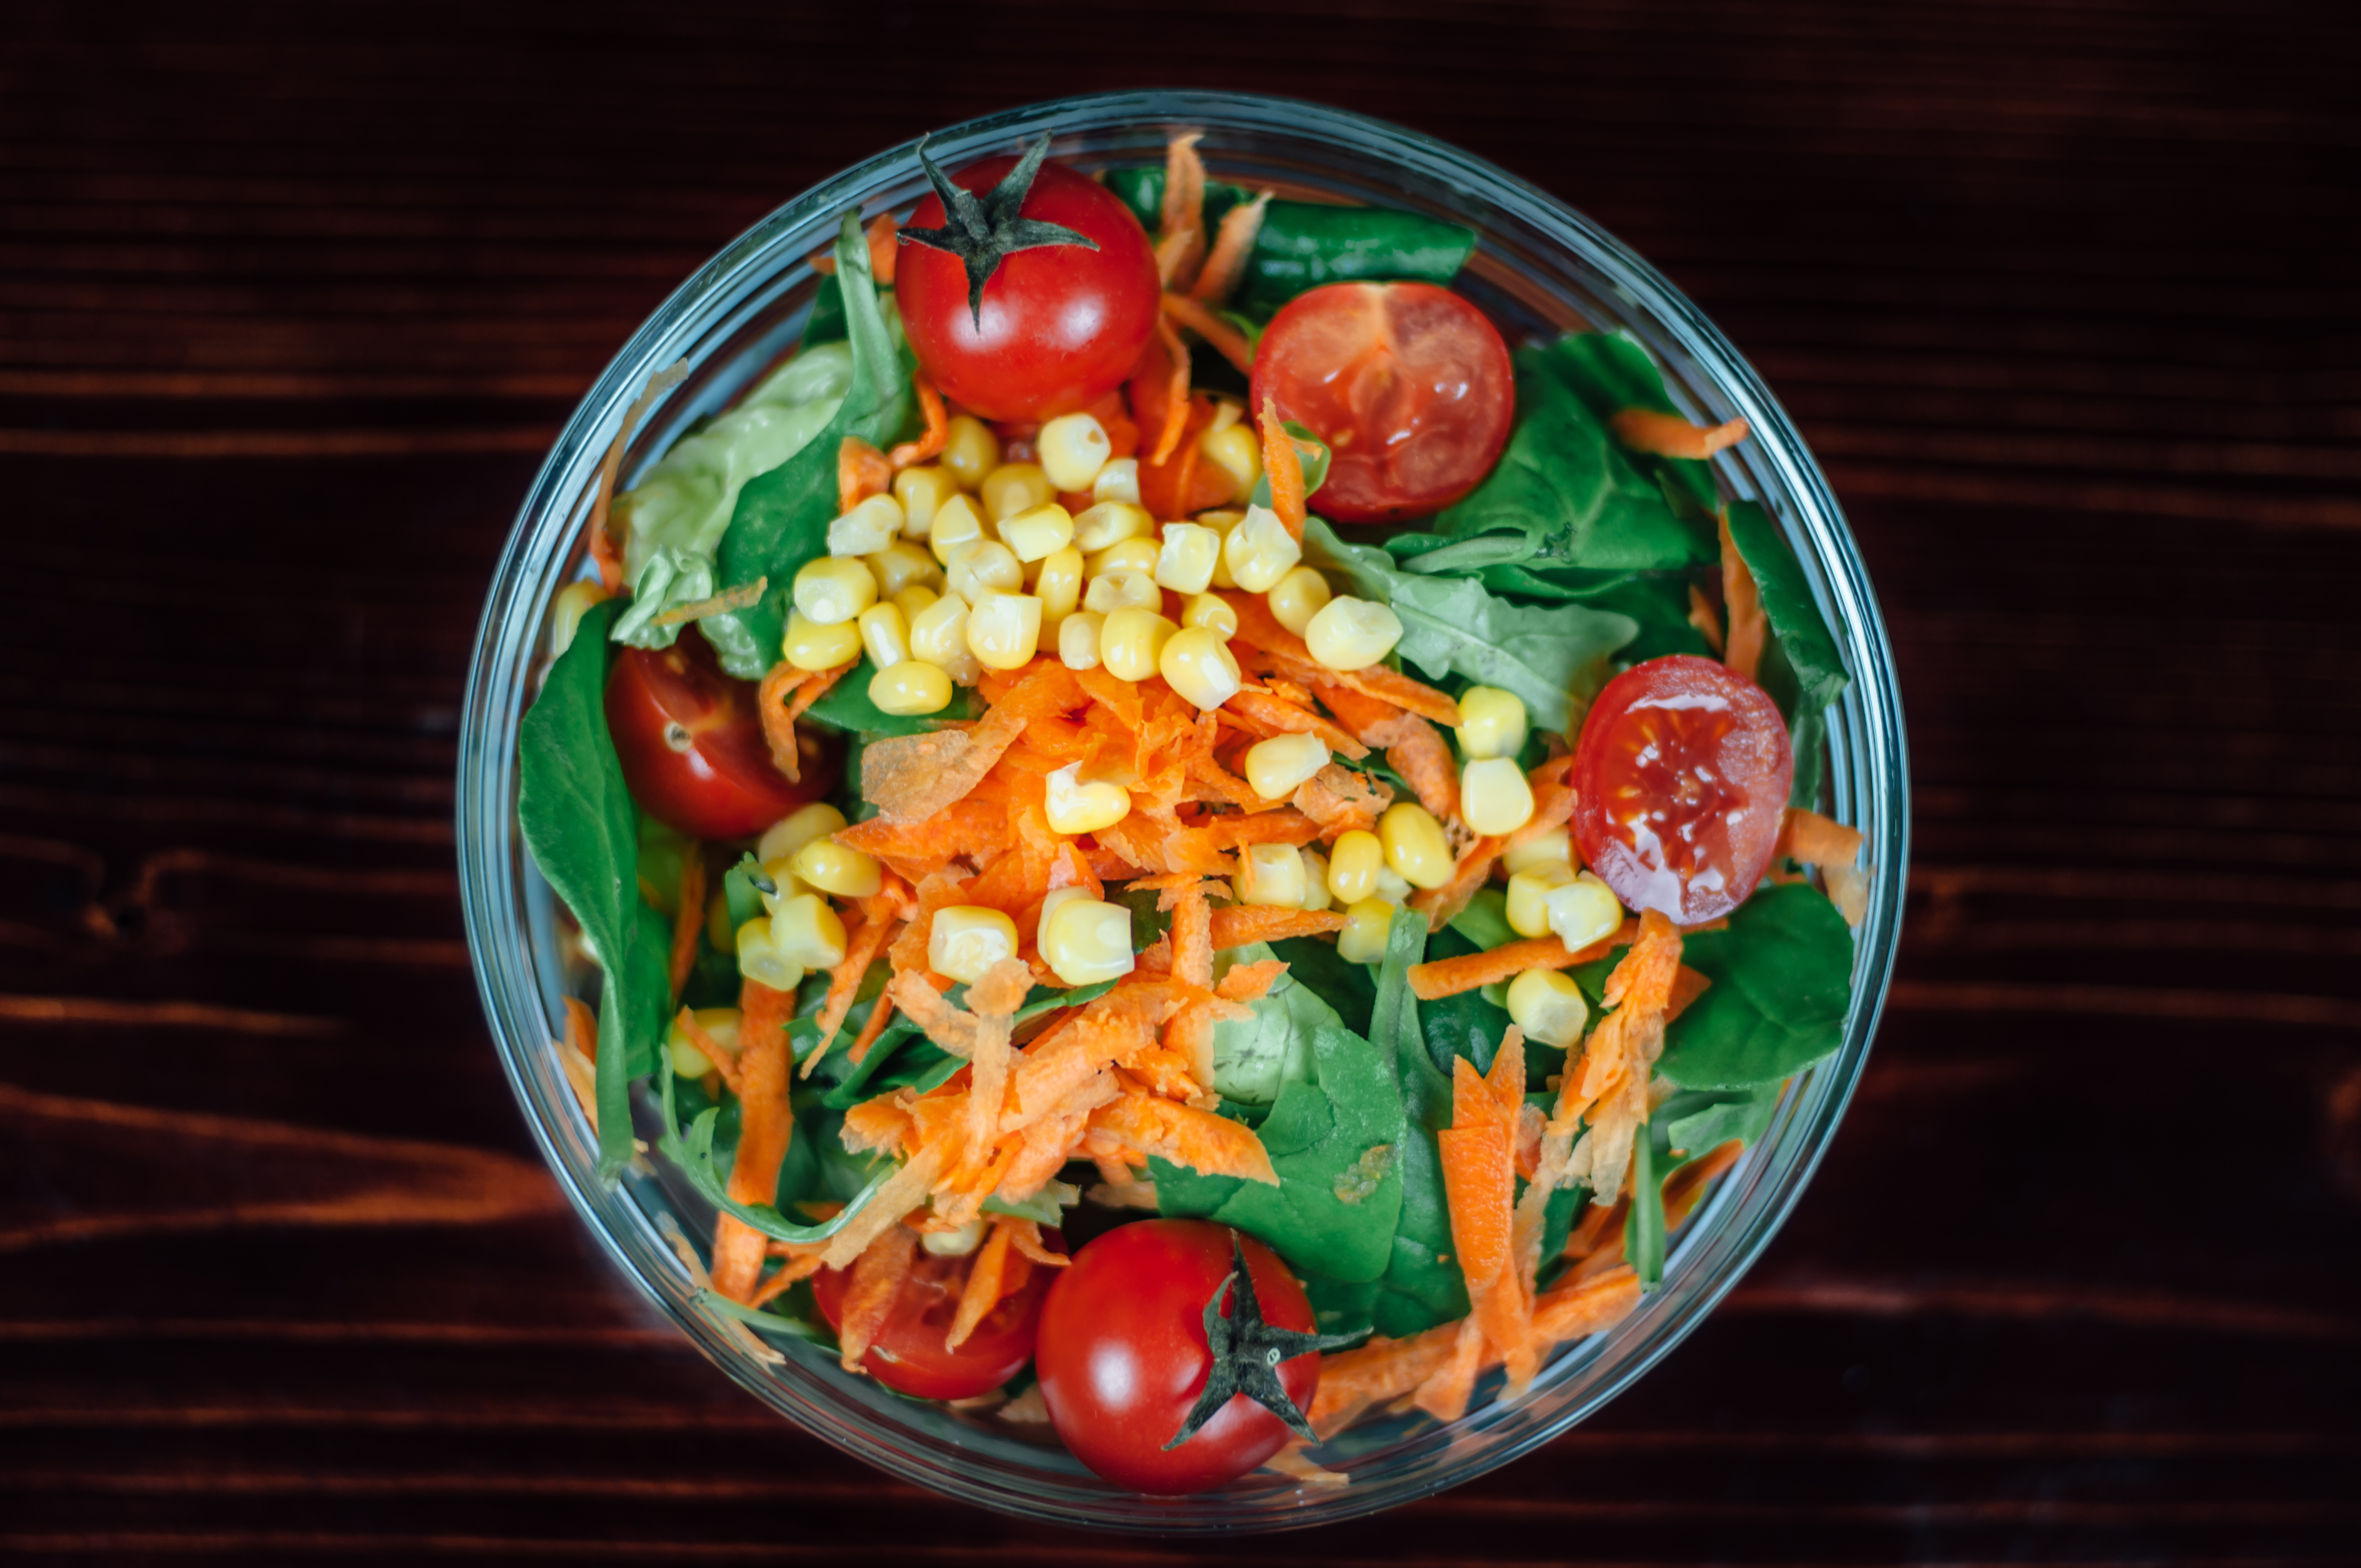
fruit, bowl, dish, food, salad, produce, vegetable, fresh, cuisine, tomato, vegetables, tomatoes